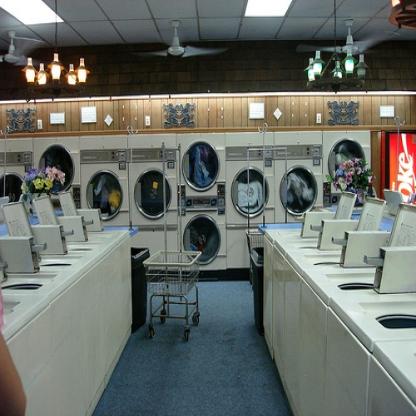
Scene: Indoor